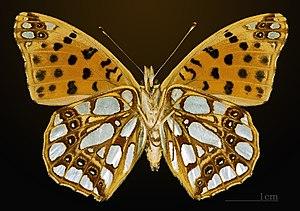
Le Petit nacré est une espèce de lépidoptères appartenant à la famille des Nymphalidae, à la sous-famille des Heliconiinae et au genre Issoria.